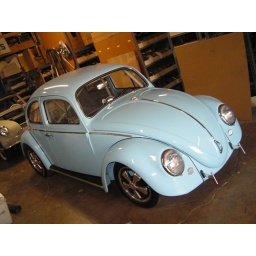
BFY Obsolete Parts, Shawn Geers street car in for some wiring and custom carpeting around his roll cage.